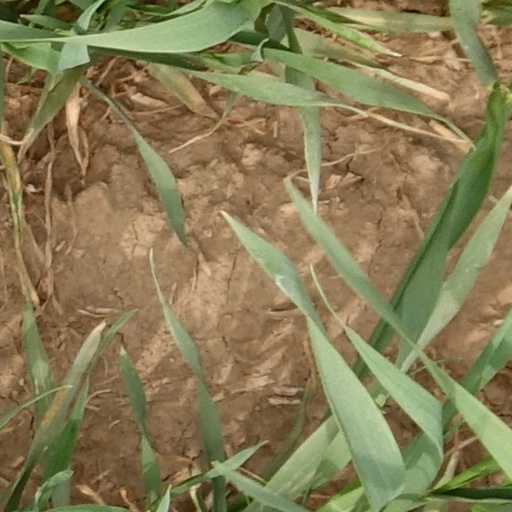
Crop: wheat